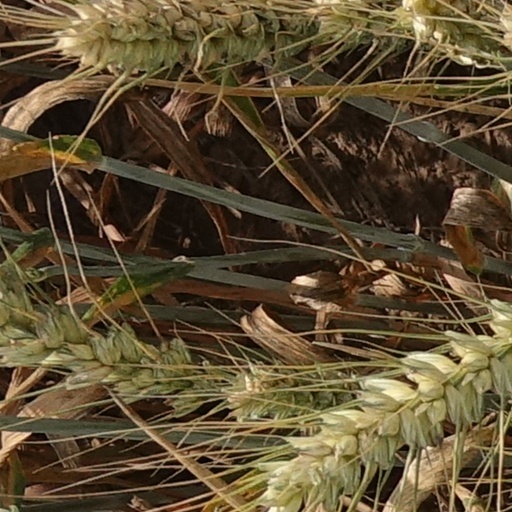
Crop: wheat